Bud Bowl

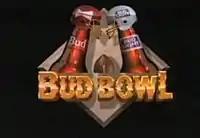
Bud Bowl Logo

The Bud Bowl was a stop motion animated Super Bowl advertising campaign first aired in 1989, and sporadically during the 1990s. It served as an advertisement for Anheuser-Busch's Budweiser family of beers. It featured anthropomorphized Budweiser bottles playing a football game against Bud Light bottles.